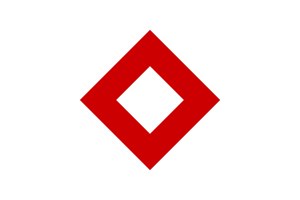
Røde Kors / Anerkendte symboler
Det fælles ikke-religiøse symbol, den røde krystal
Den internationale Røde Kors- og Røde Halvmåne-bevægelse er verdens største humanitære organisation. Gennem 150 år har den hjulpet mennesker igennem ensomhed, krige og katastrofer. Den tæller 13 mio. frivillige i 192 lande.